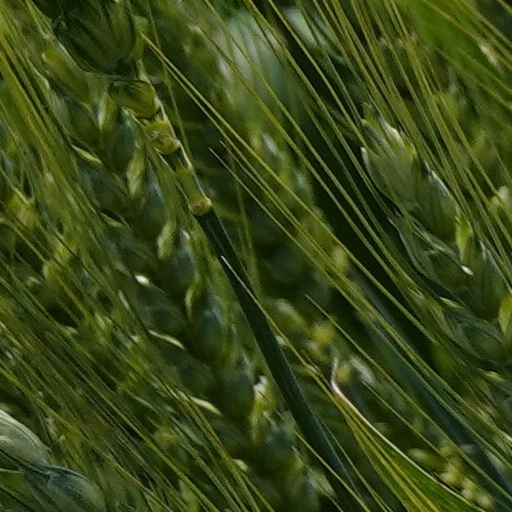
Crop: wheat